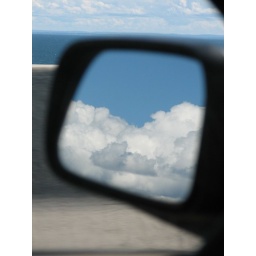
playing around with the clouds in the mirror while my Mum was driving.